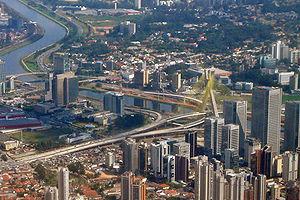
Le pont Octávio Frias de Oliveira est un pont à haubans traversant le Pinheiros à São Paulo, au Brésil.